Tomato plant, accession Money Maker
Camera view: tilt-top (135 deg); turntable rotation: 300 degrees
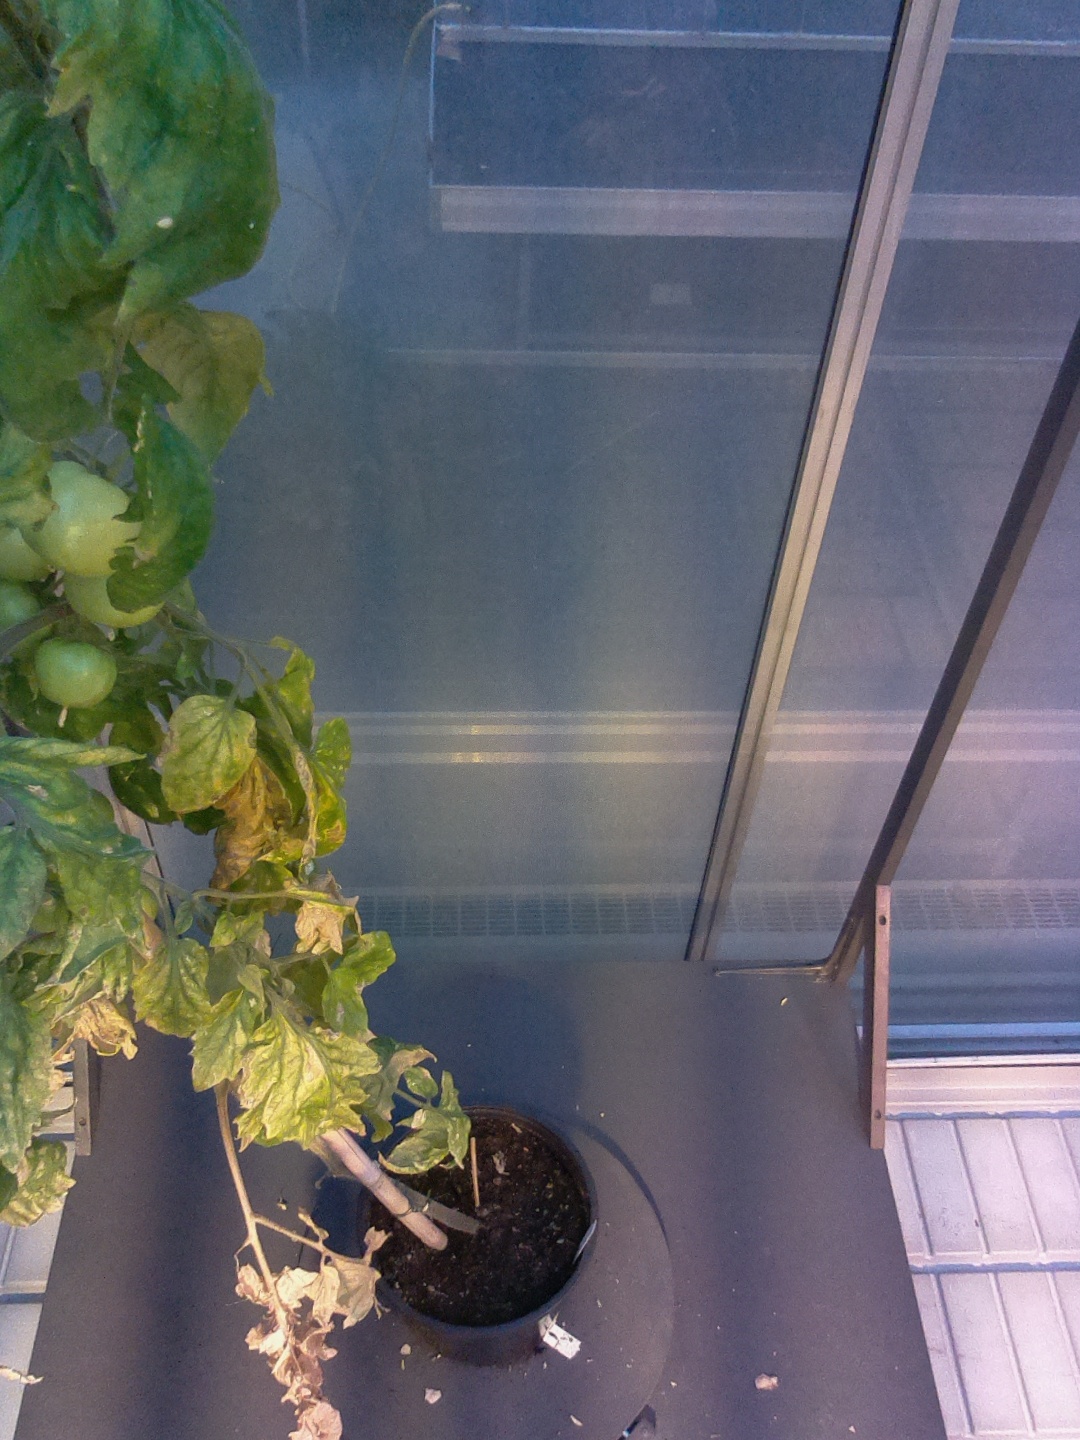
BBCH growth stage 79: 90% -100% of final fruit size